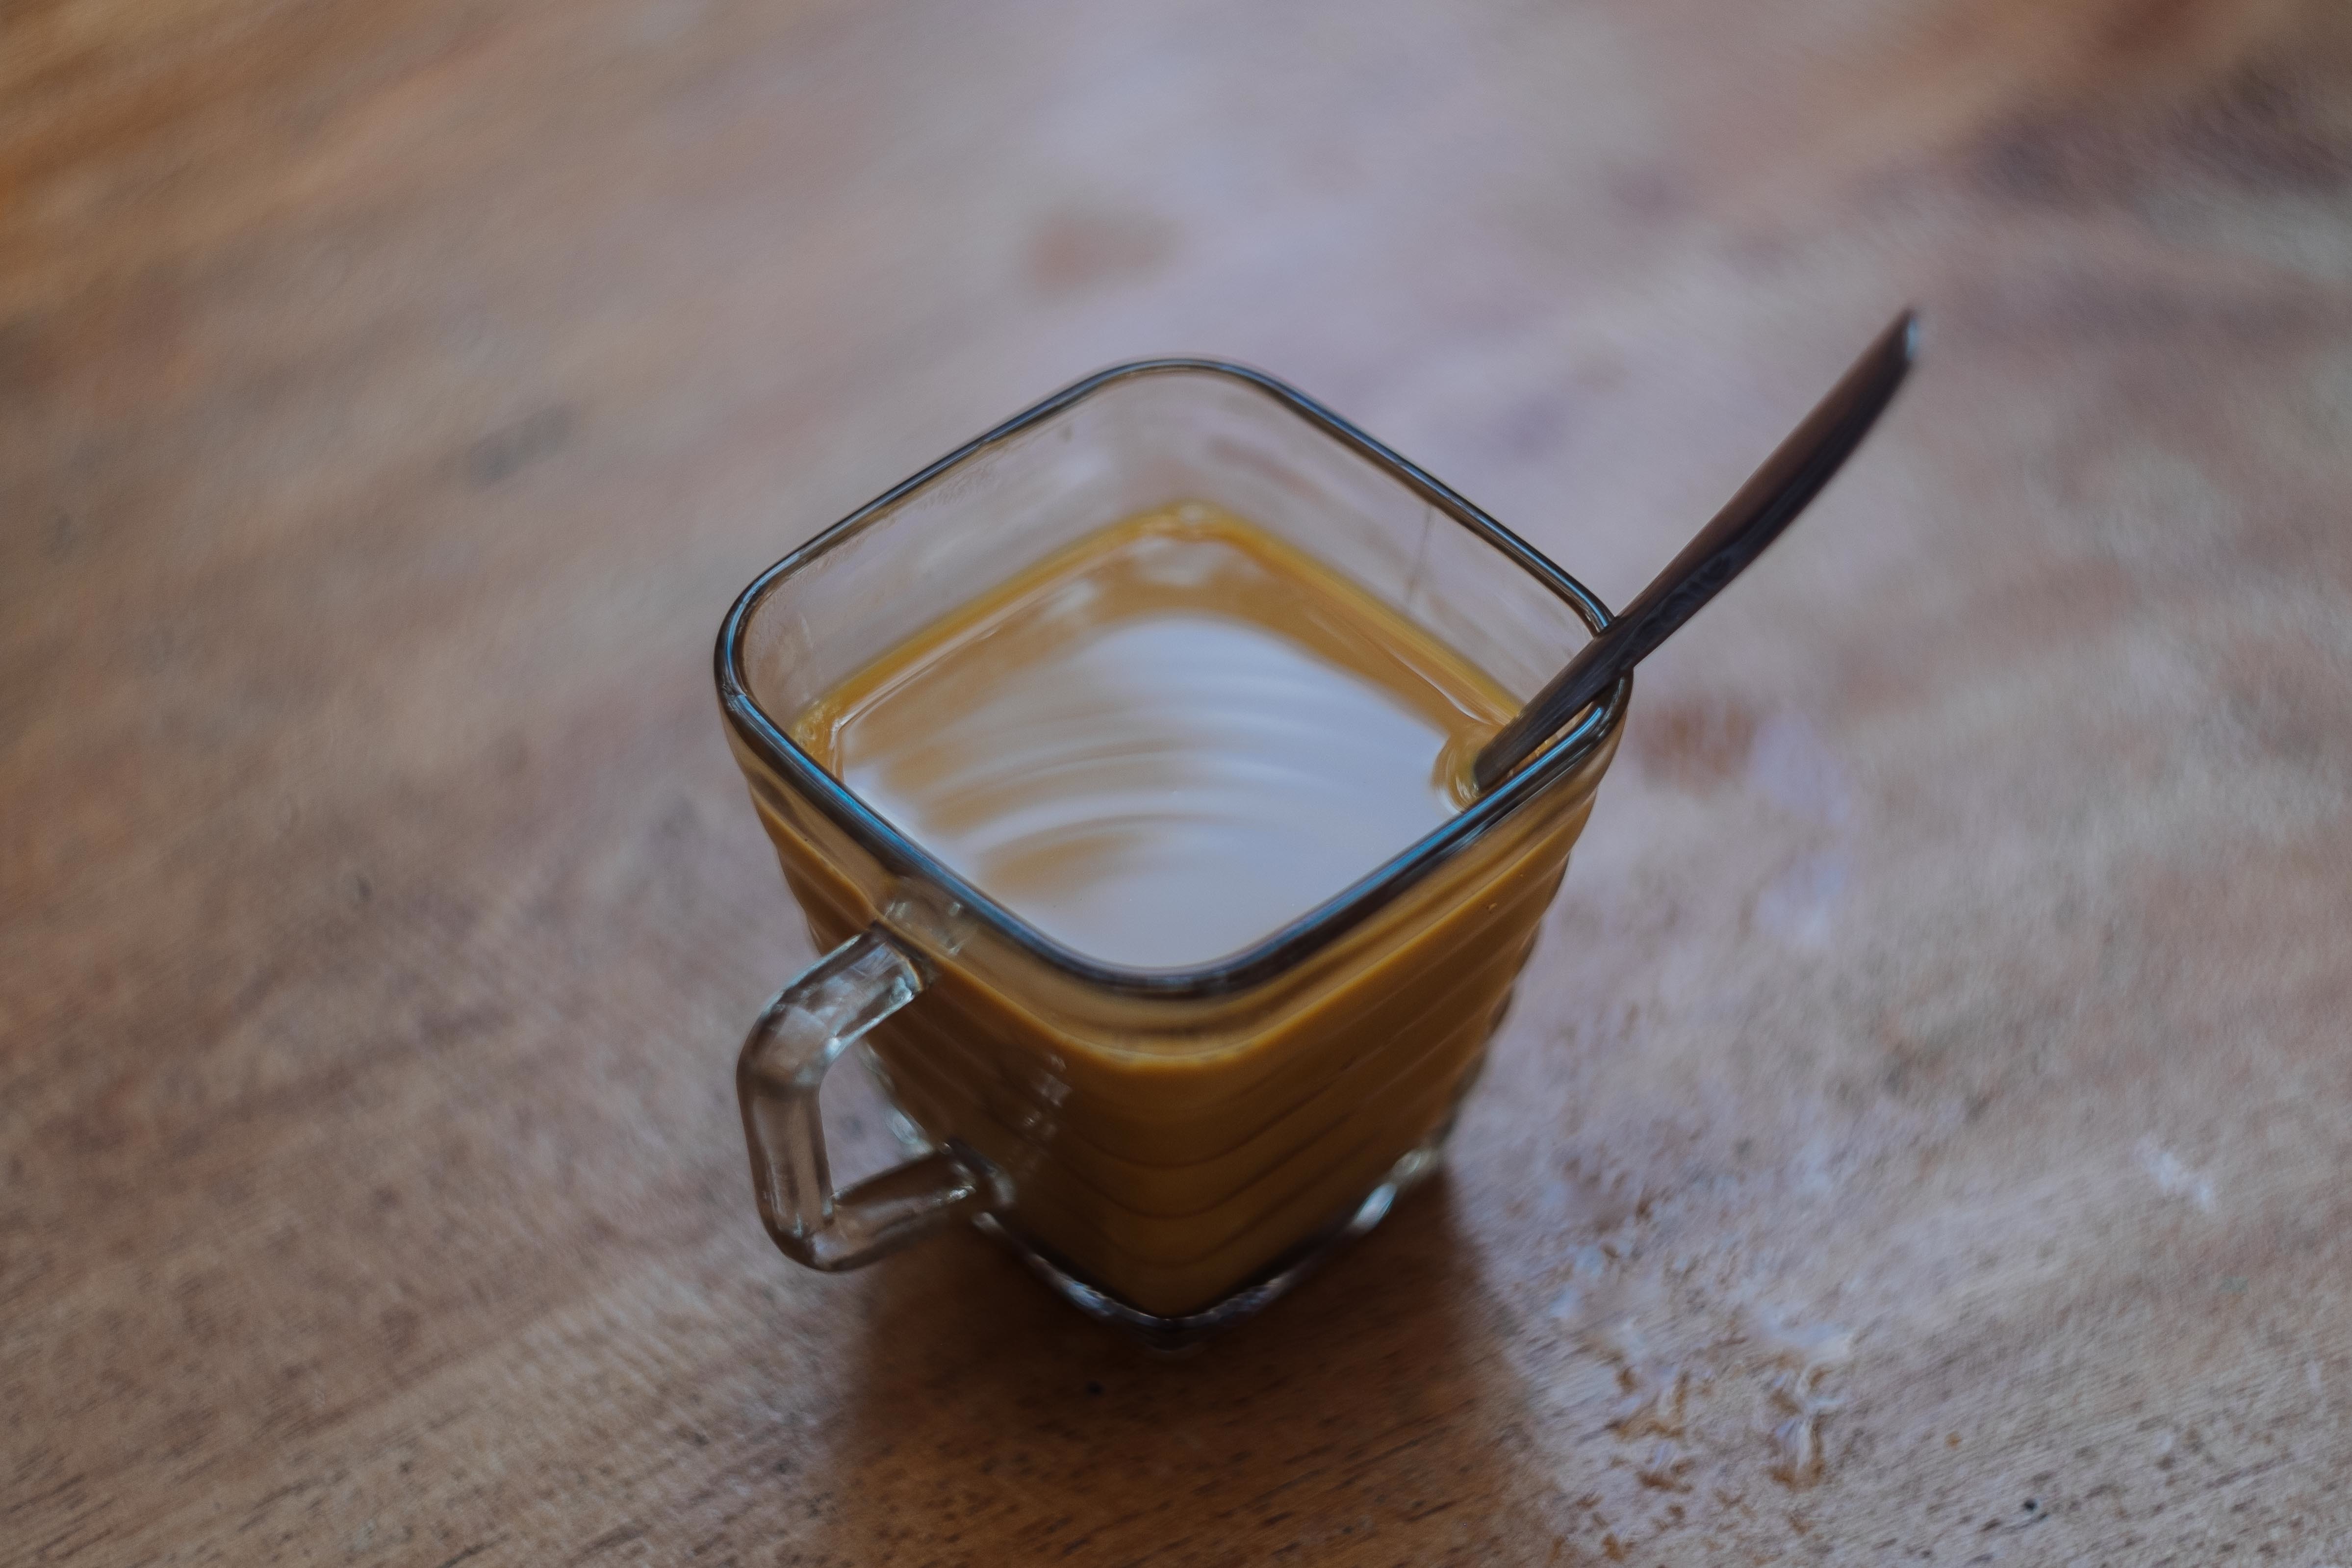
hand, cup, food, drink, coconut, flavor